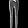
Label: Trouser